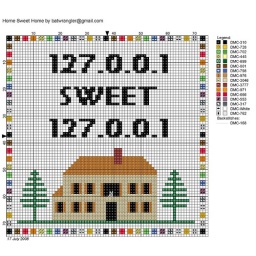
This fixes the grass under the house and changes the border, chimney, and positioning slightly, and makes the pine trees more mature.